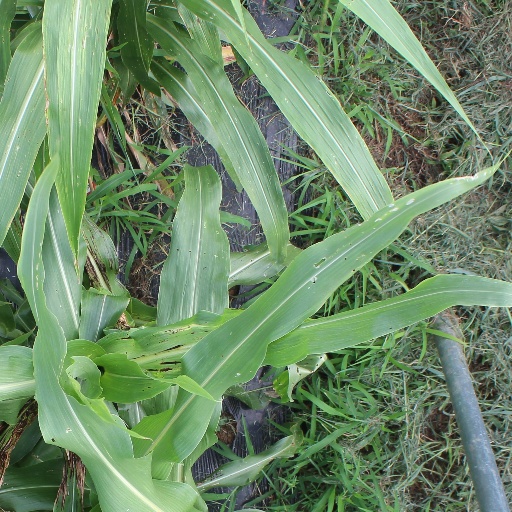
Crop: sorghum